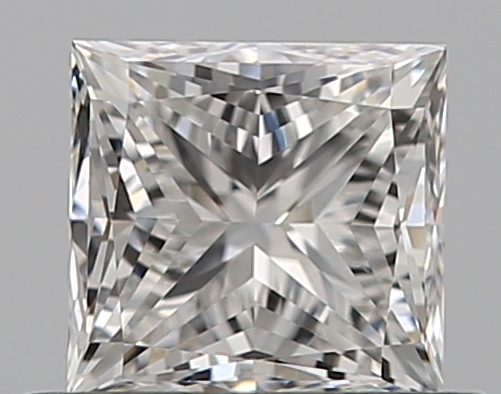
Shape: princess
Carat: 0.5
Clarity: VS1
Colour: G
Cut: VG
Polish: EX
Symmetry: VG
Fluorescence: N
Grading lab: GIA
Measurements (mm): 4.25 x 4.09 x 3.1